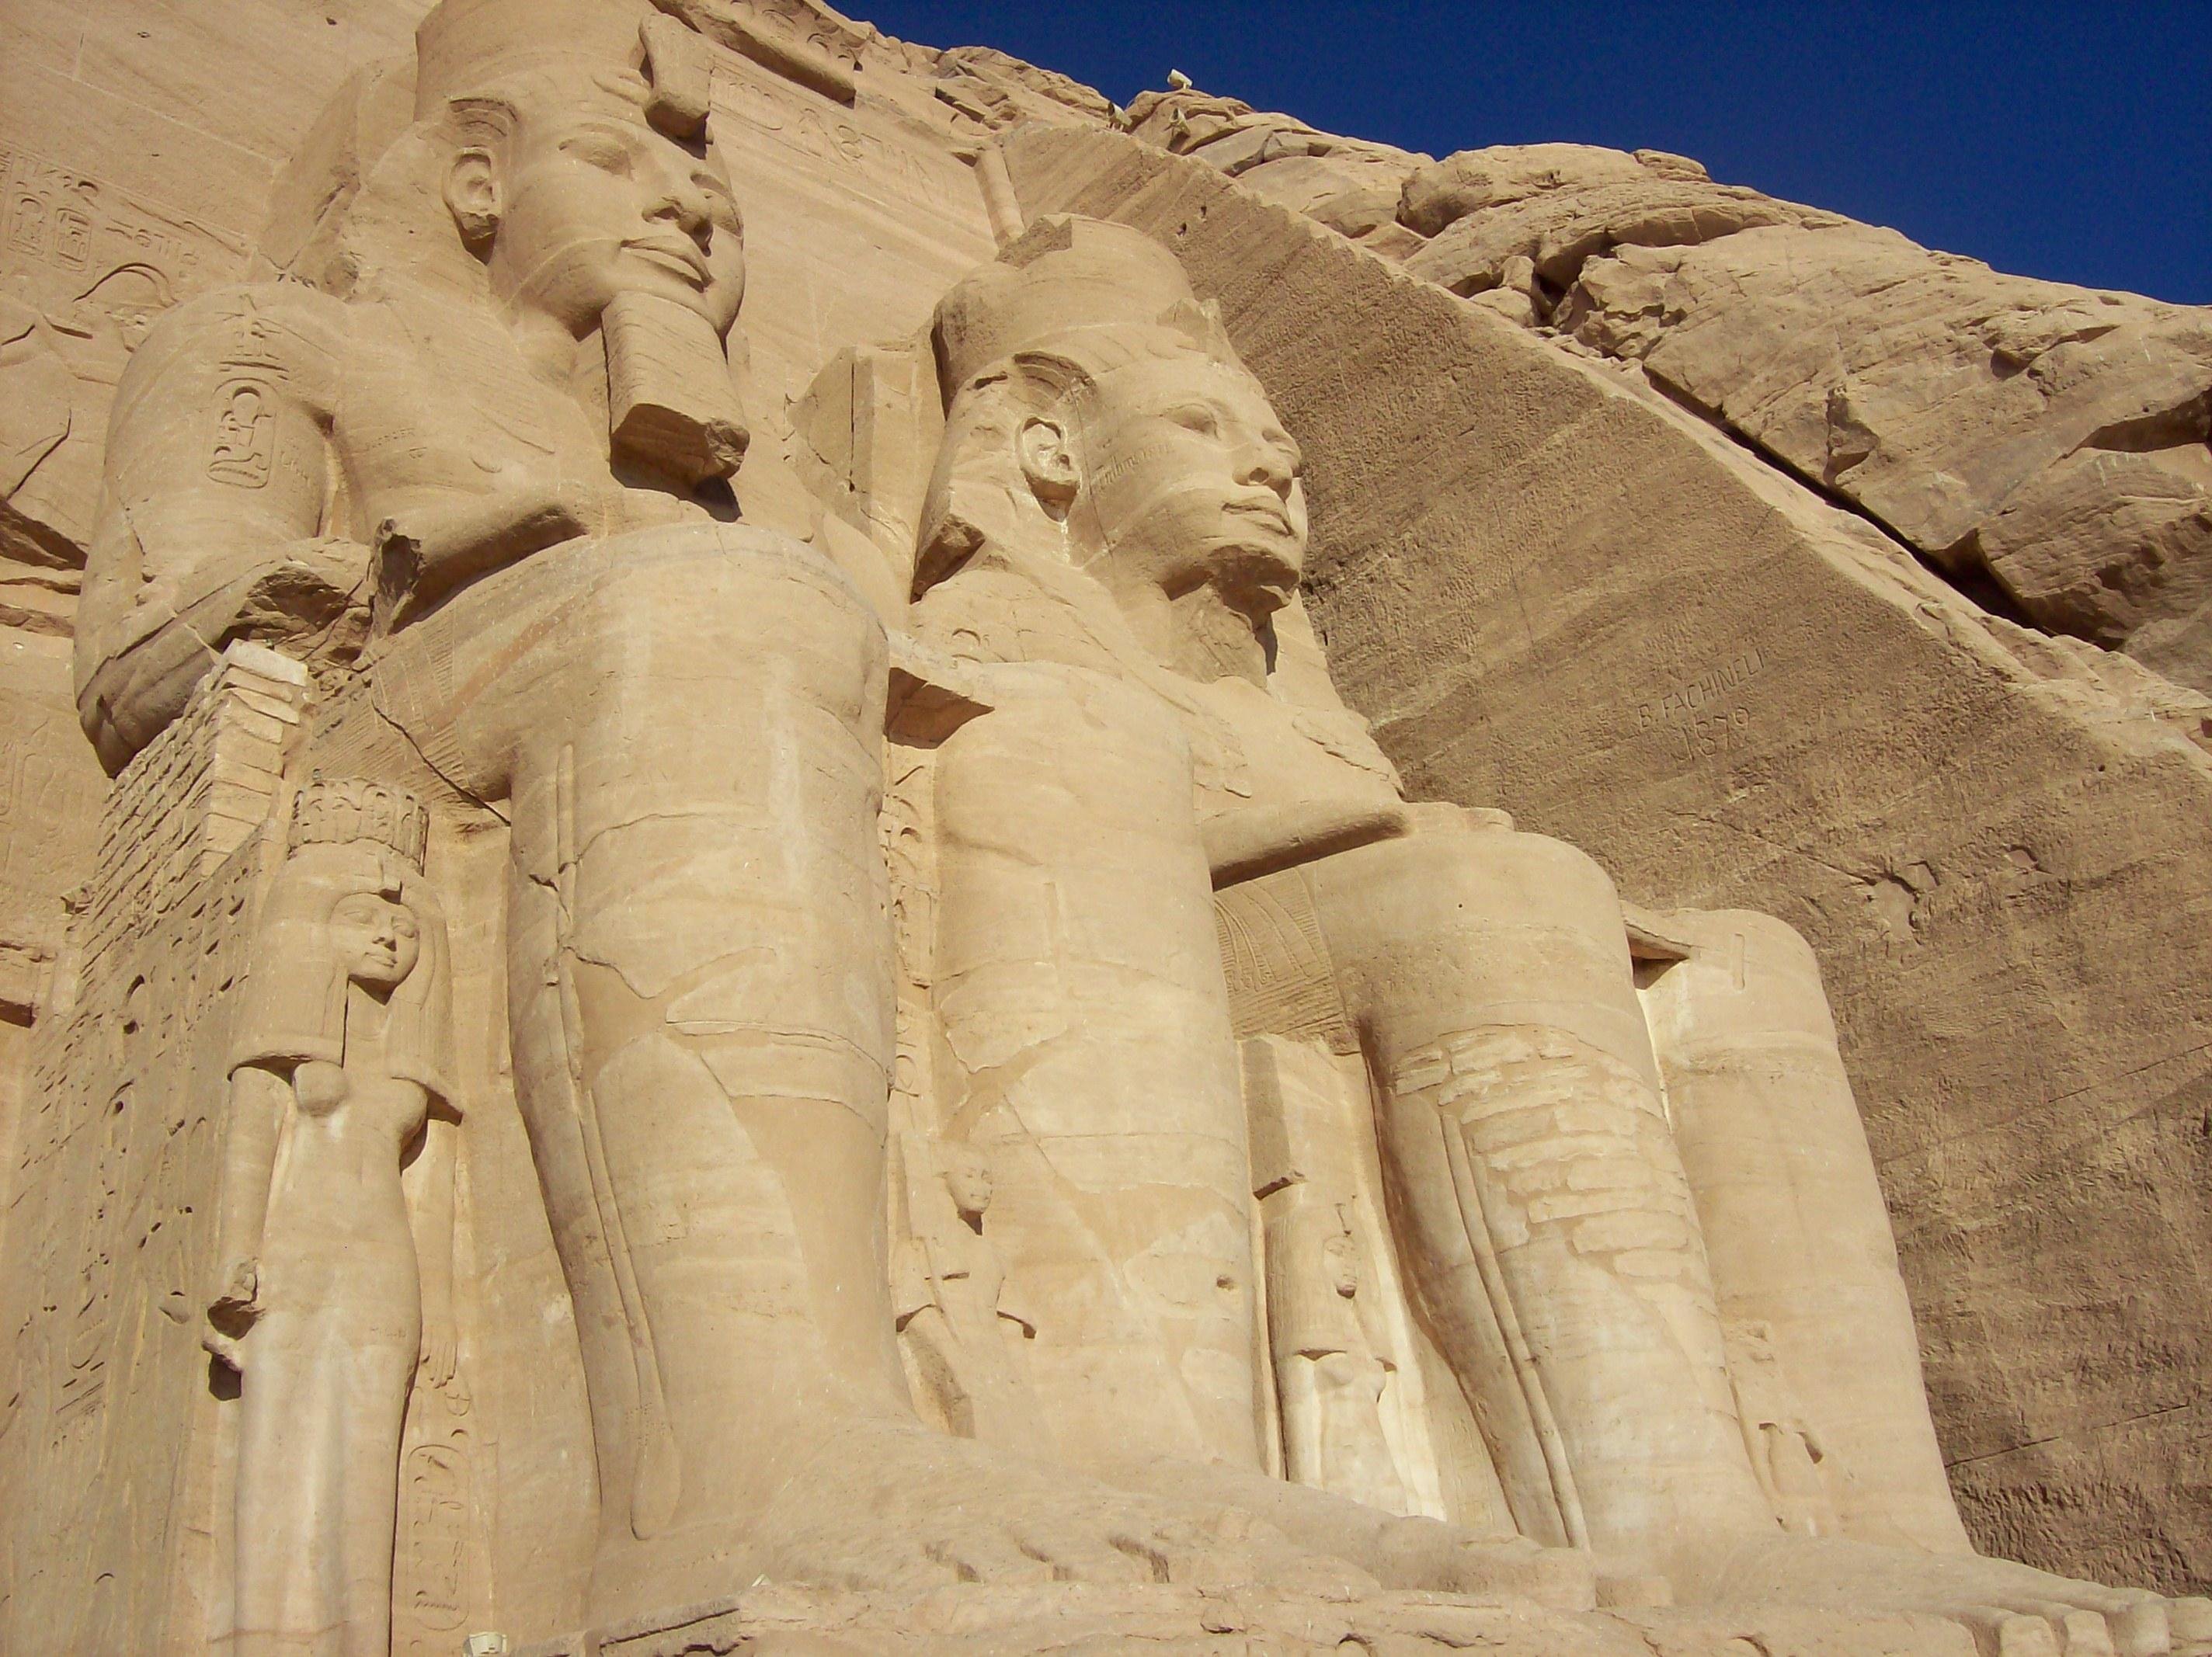
sand, rock, old, monument, formation, statue, material, egypt, grave, sculpture, geology, temple, badlands, bust, tomb, carving, luxor, relief, wadi, monolith, pharaohs, archaeological site, stone carving, pharaonic, ancient history, abu simbel, egyptian temple